Paula Kelly (actress)

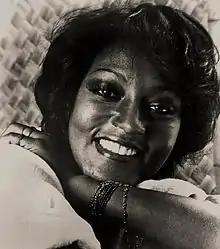
Kelly in 1977

Paula Alma Kelly (October 21, 1942 – February 8, 2020) was an American actress, singer, dancer and choreographer in films, television and theatre. Kelly's career began during the mid–1960s in theatre, making her Broadway debut as Mrs. Veloz in the 1964 musical "Something More!", alongside Barbara Cook. Kelly's other Broadway credits include "The Dozens" (1969), "Paul Sills' Story Theatre" (1971), "Ovid's Metamorphoses" (1971), and "Sophisticated Ladies" (1981), based on the music of Duke Ellington, appearing with Gregory Hines and Phyllis Hyman.